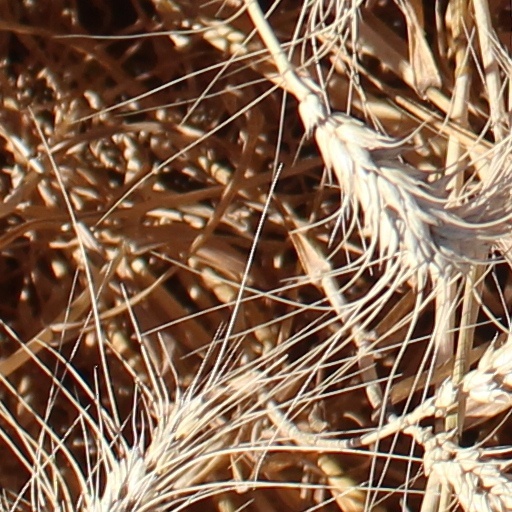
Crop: wheat